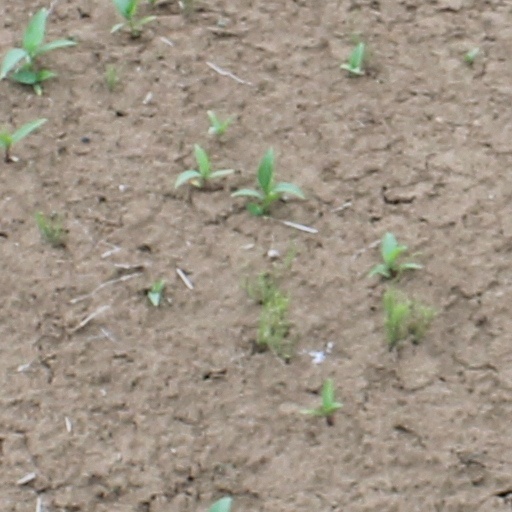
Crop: wheat